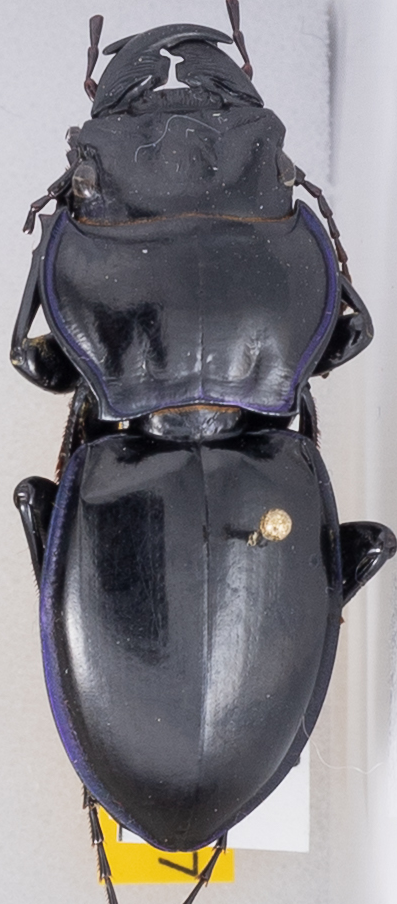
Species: Pasimachus punctulatus
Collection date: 2021-06-22
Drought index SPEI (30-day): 0.39
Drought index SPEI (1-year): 0.792
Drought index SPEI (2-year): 2.09